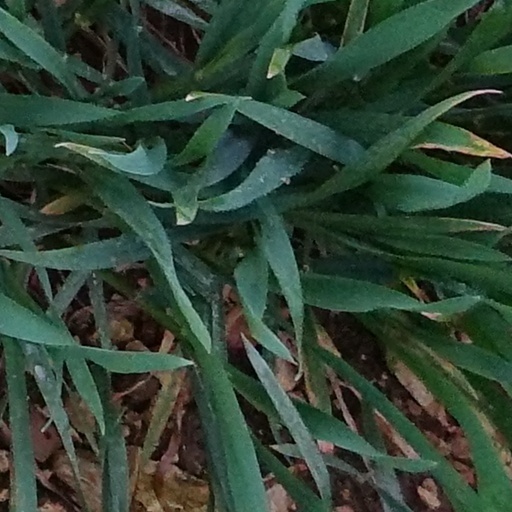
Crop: wheat